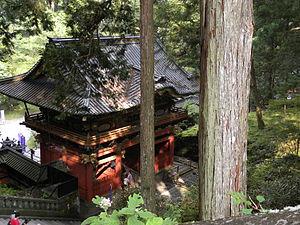
Cet article recense les sites inscrits au patrimoine mondial au Japon.